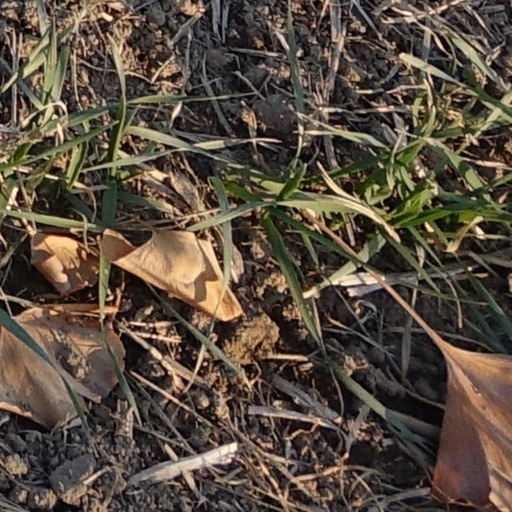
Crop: wheat